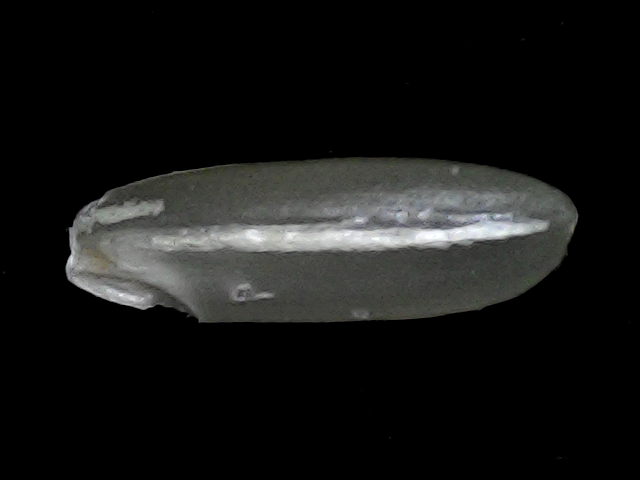
Rice variety: BRRI67